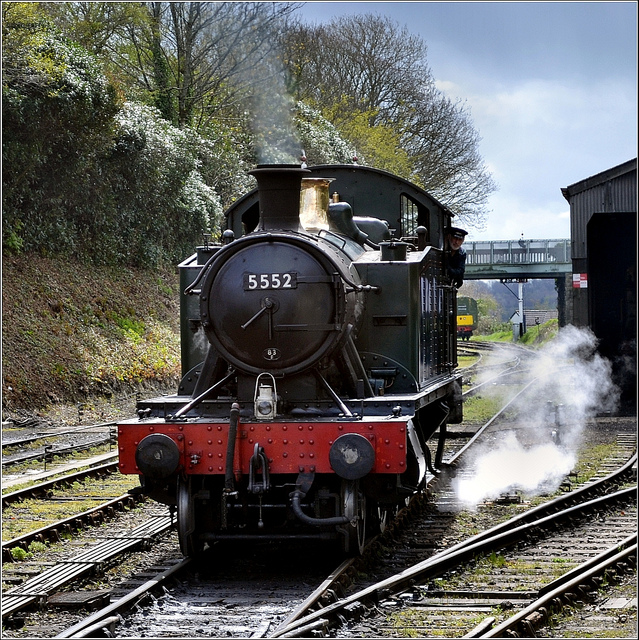
A black and red train engine with smoke on train tracks near a hill with trees.

there is a small black and red train on the tracks

A train traveling down tracks with steam pouring off of it's side.

A large long train on a steel track.